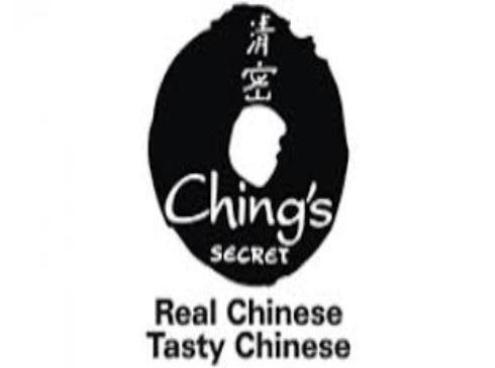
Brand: ching's secret
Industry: Food